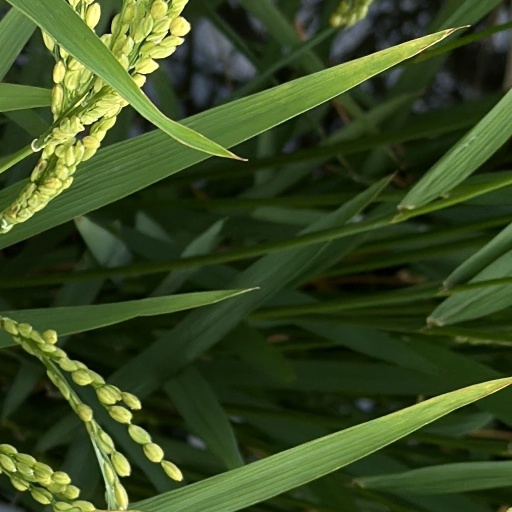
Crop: rice